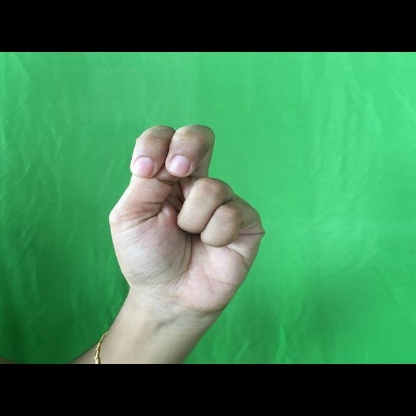
Mudra: Katakamukha